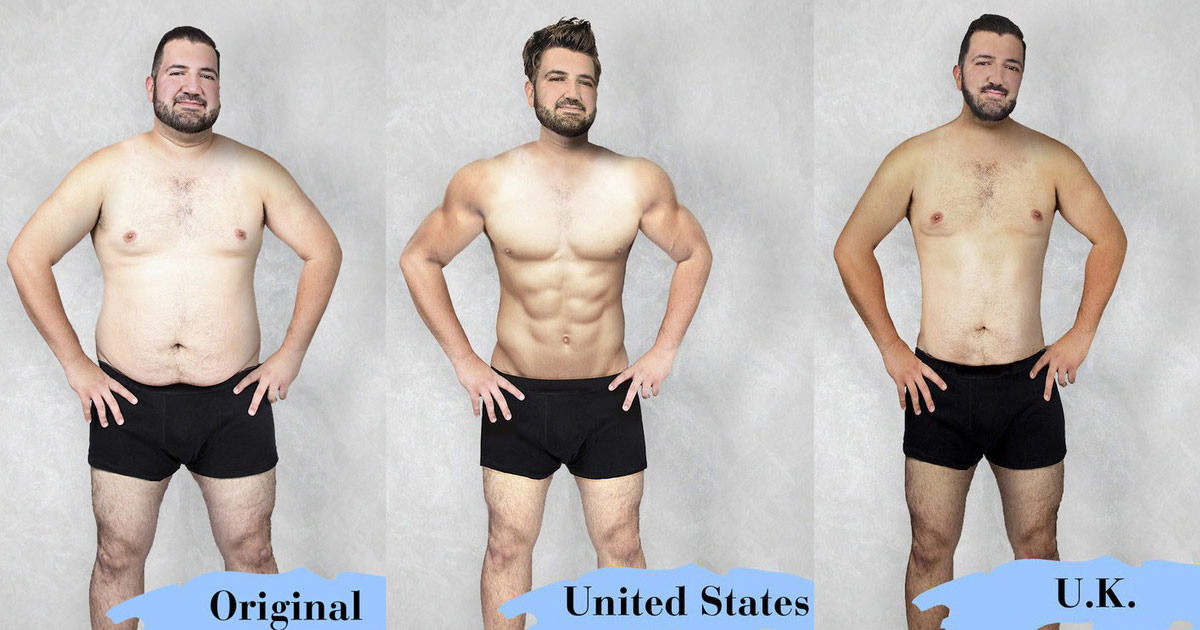
Gender: men